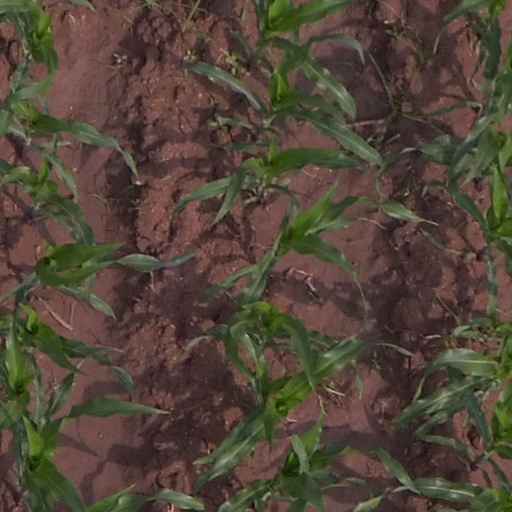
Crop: maize; corn